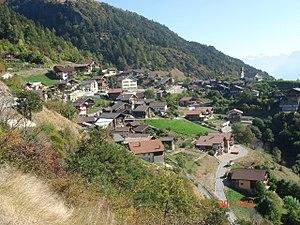
Vue de Bratsch en Valais
Bratsch est une localité et une ancienne commune suisse du canton du Valais, située dans le district de Loèche.